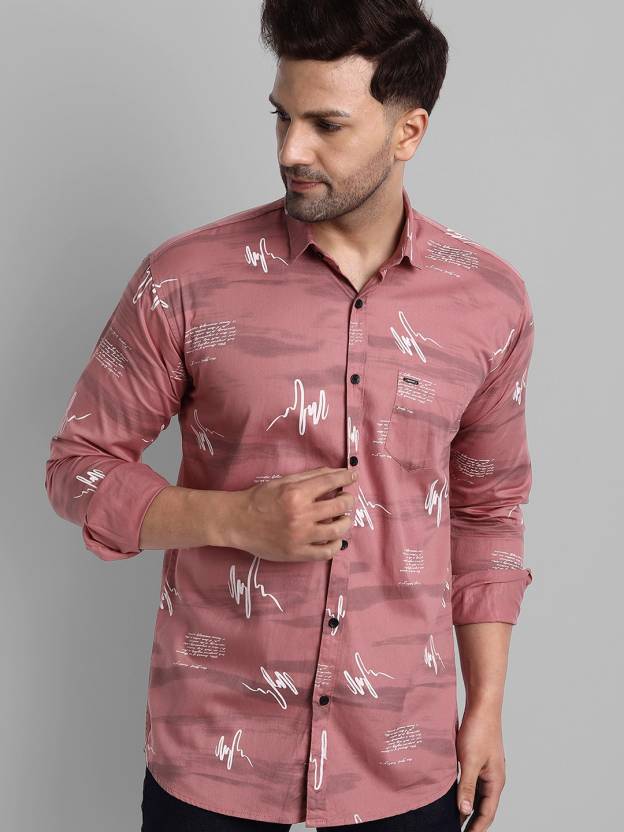
Product: Men Slim Fit Printed Casual Shirt
Price: ₹438
Colors: Pink
Pattern: Printed